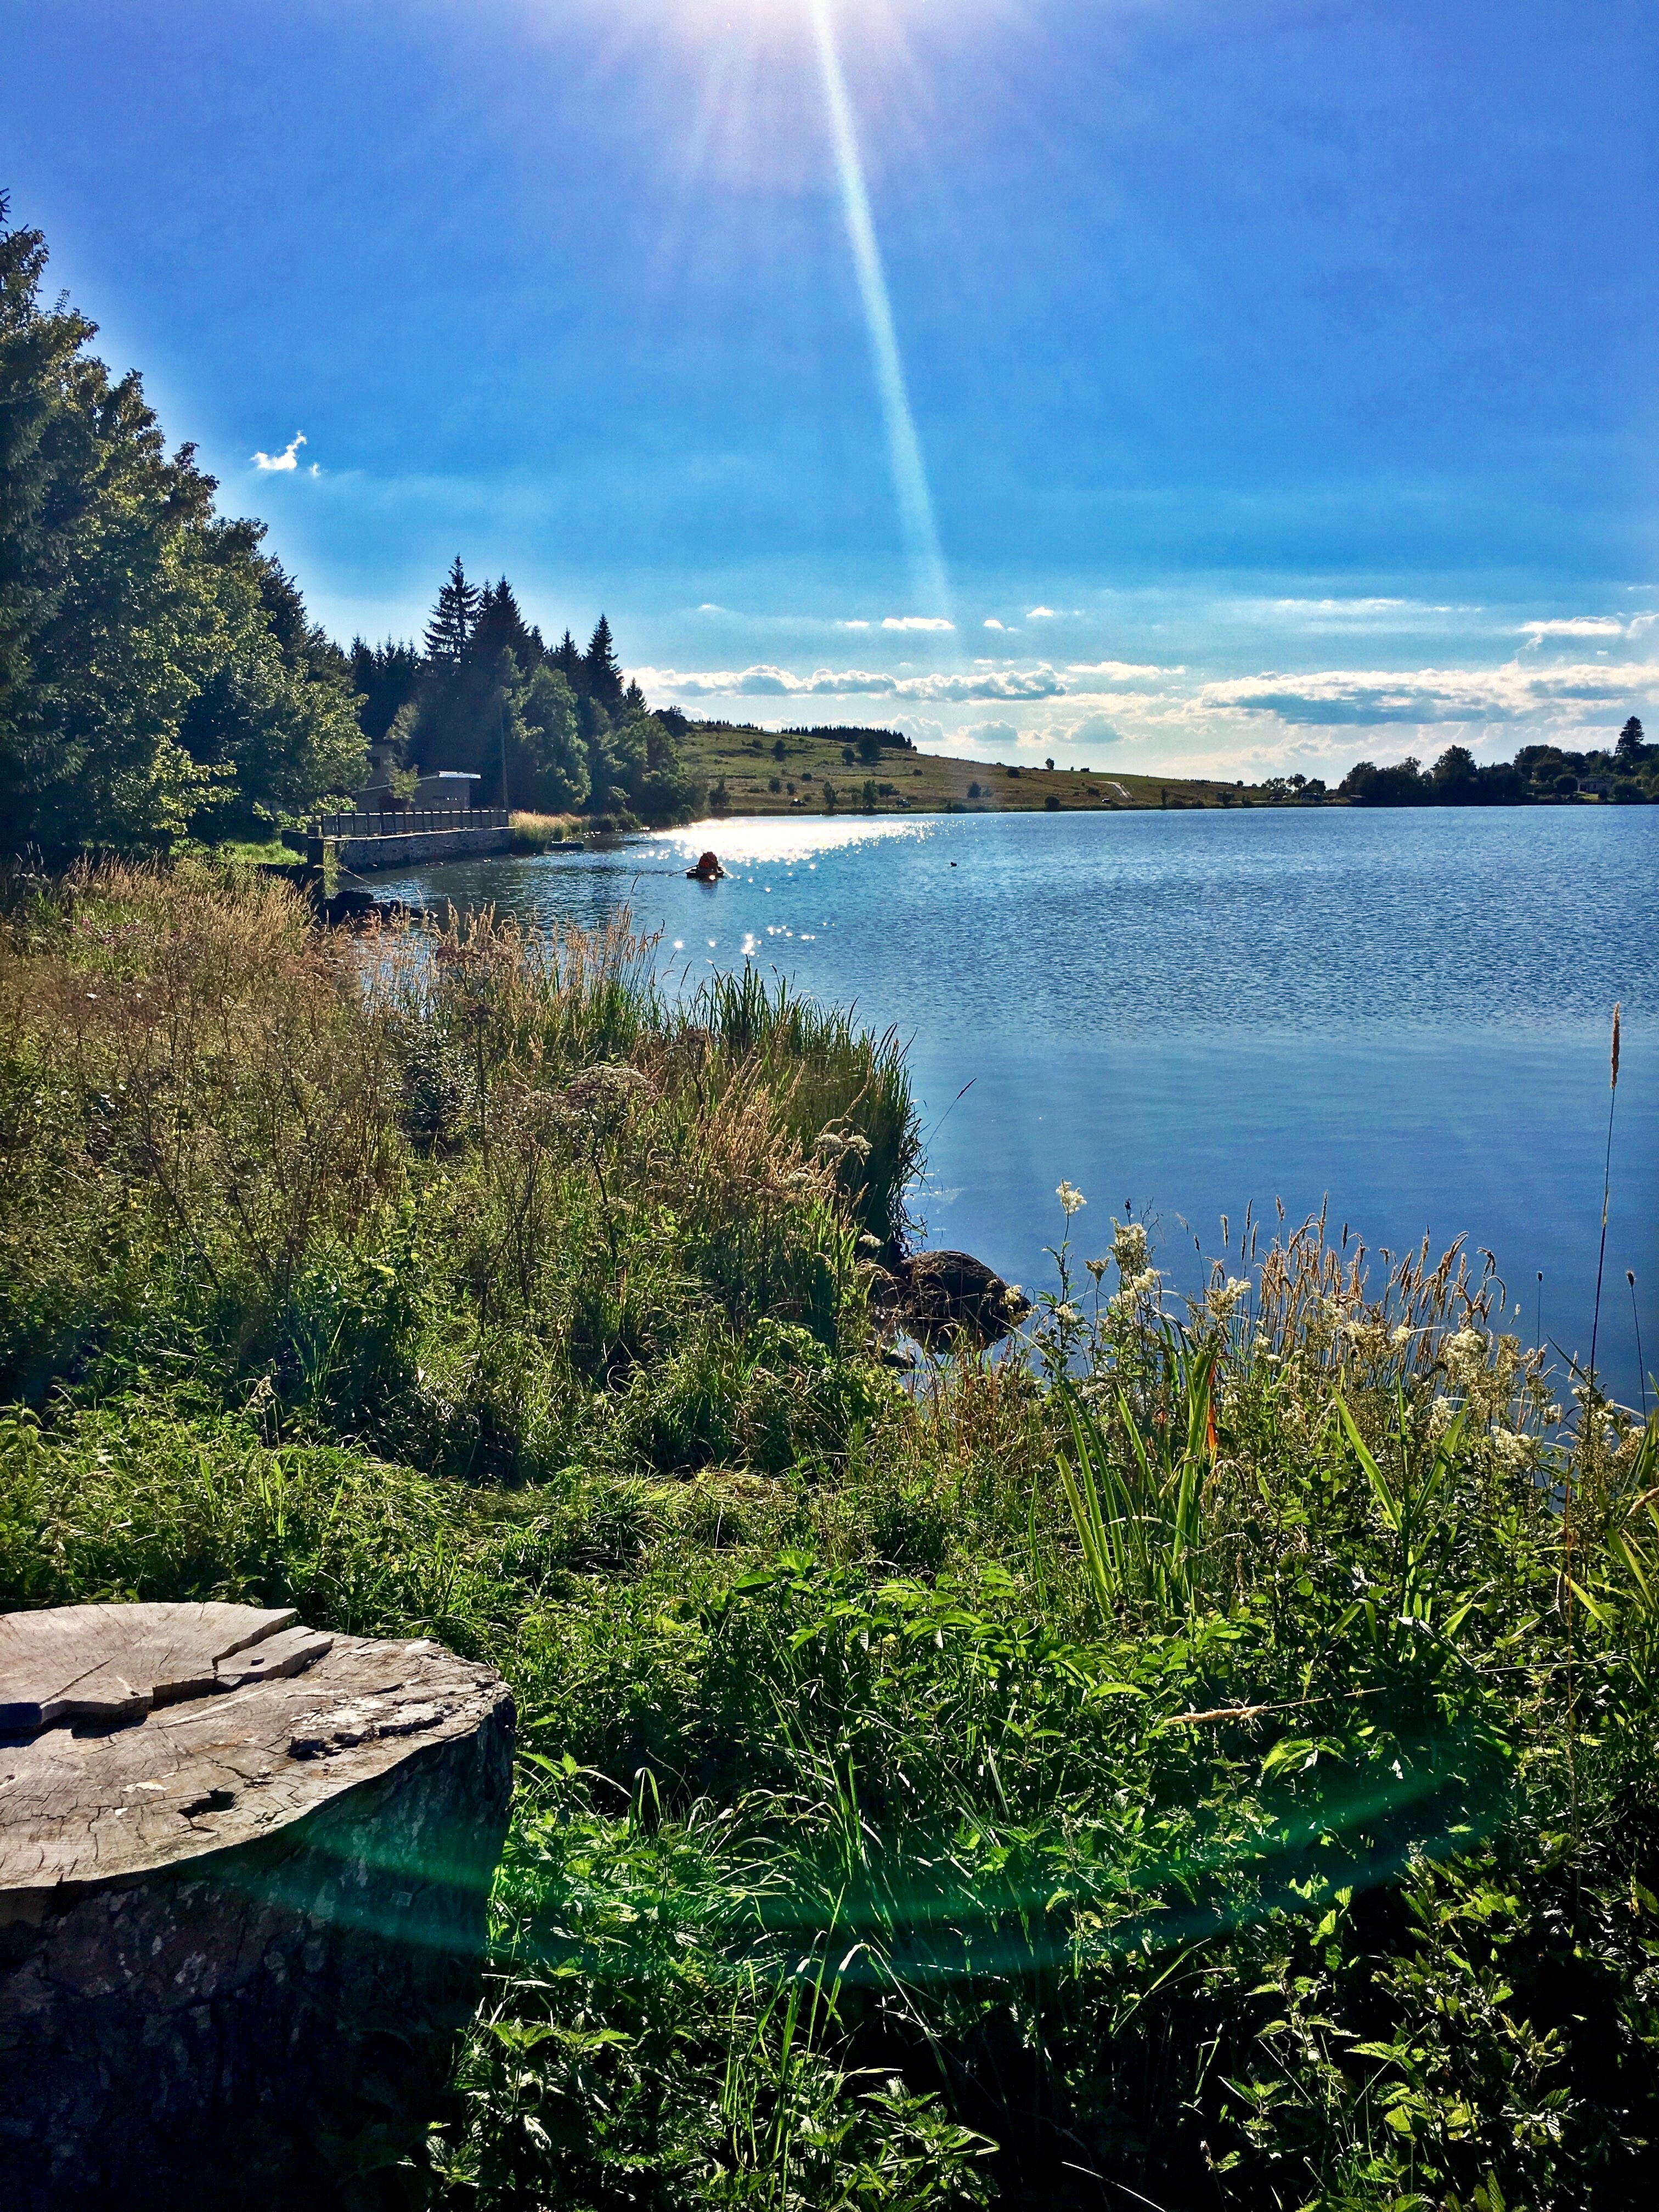
landscape, sea, coast, tree, water, nature, ocean, mountain, cloud, sky, sunlight, shore, lake, reflection, lagoon, bay, fjord, reservoir, terrain, body of water, loch